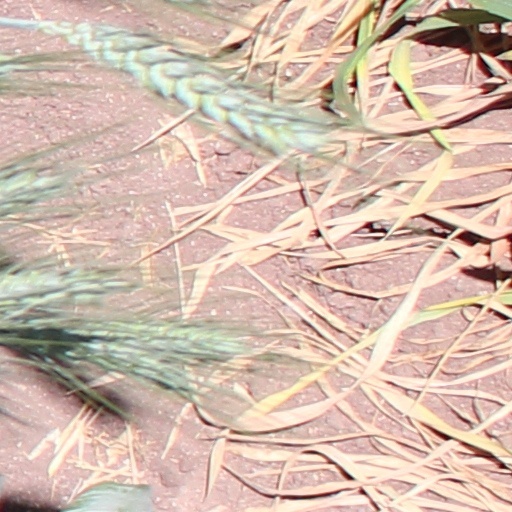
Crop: wheat